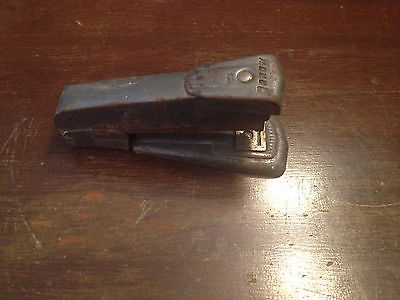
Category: stapler